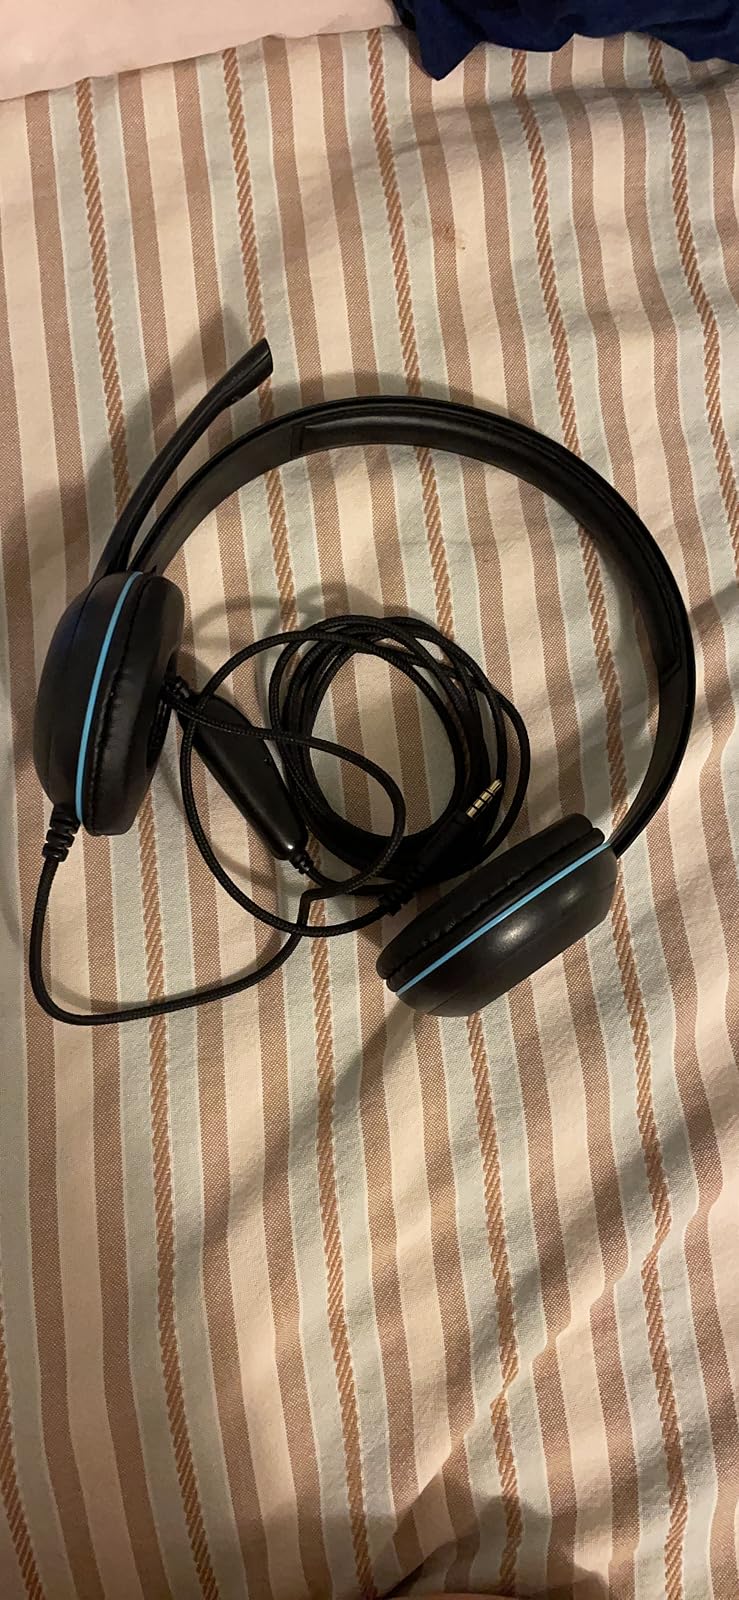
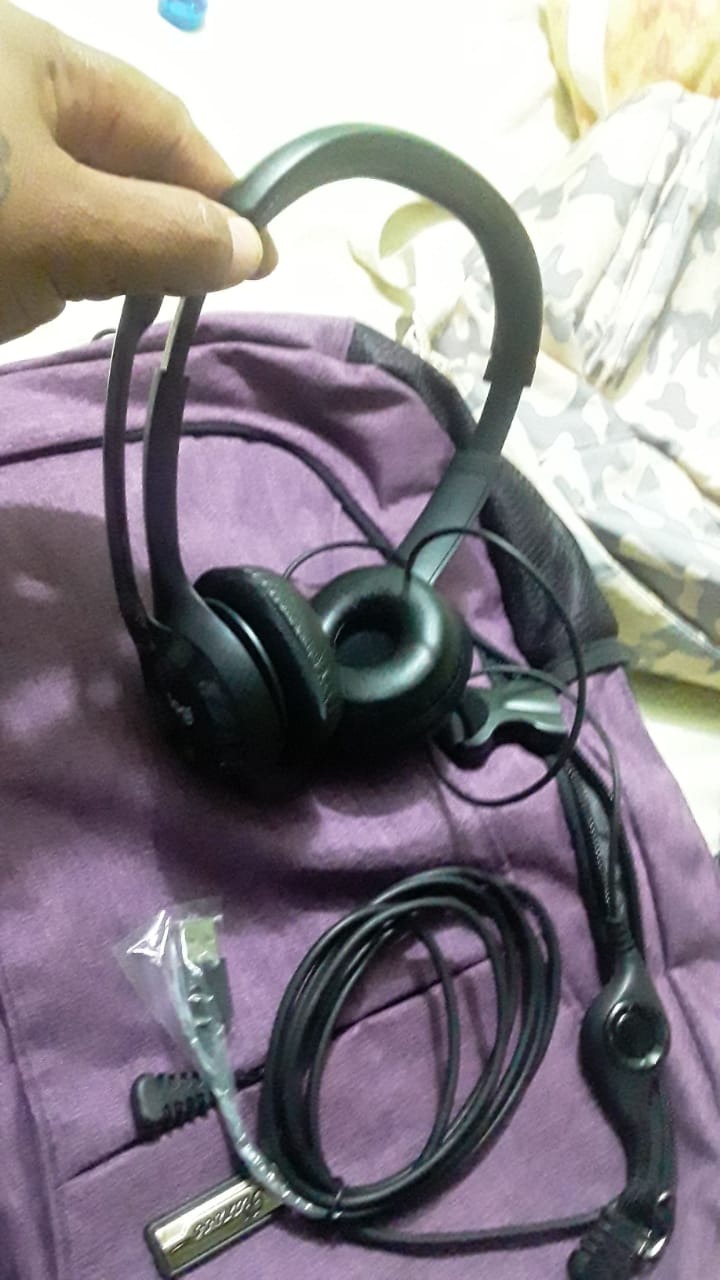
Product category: headphones
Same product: no